Bo Larsson

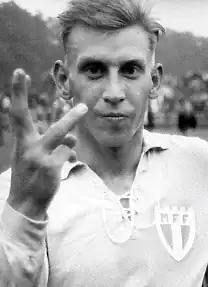
Larsson in 1965

Bo-Göran "Bosse" Larsson (5 May 1944 – 18 December 2023) was a Swedish professional footballer who played as a midfielder and striker. Best remembered for his time with Malmö FF, he also represented VfB Stuttgart and Trelleborgs FF during his career. A full international between 1964 and 1978, he won 70 caps for the Sweden national team and scored 17 goals. He also represented Sweden at the 1970, 1974 and 1978 FIFA World Cups.